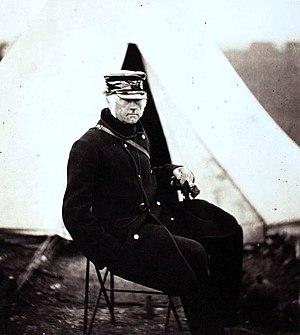
William John Codrington était un militaire britannique qui combattit durant la guerre de Crimée et devint par la suite parlementaire dans le parti libéral.